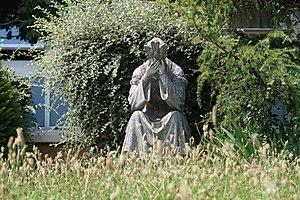
Statue dans le jardin de l'église Notre-Dame-de-la-Salette à Suresnes (Hauts-de-Seine).
La chapelle Notre-Dame-de-la-Salette est une église située à Suresnes.